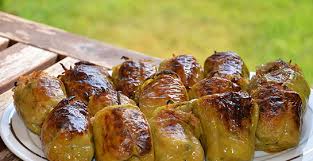
Yemek: biber_dolmasi